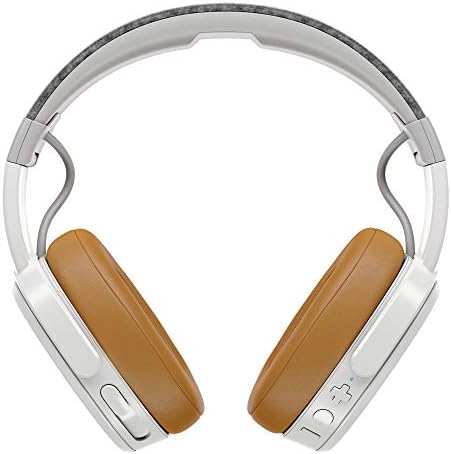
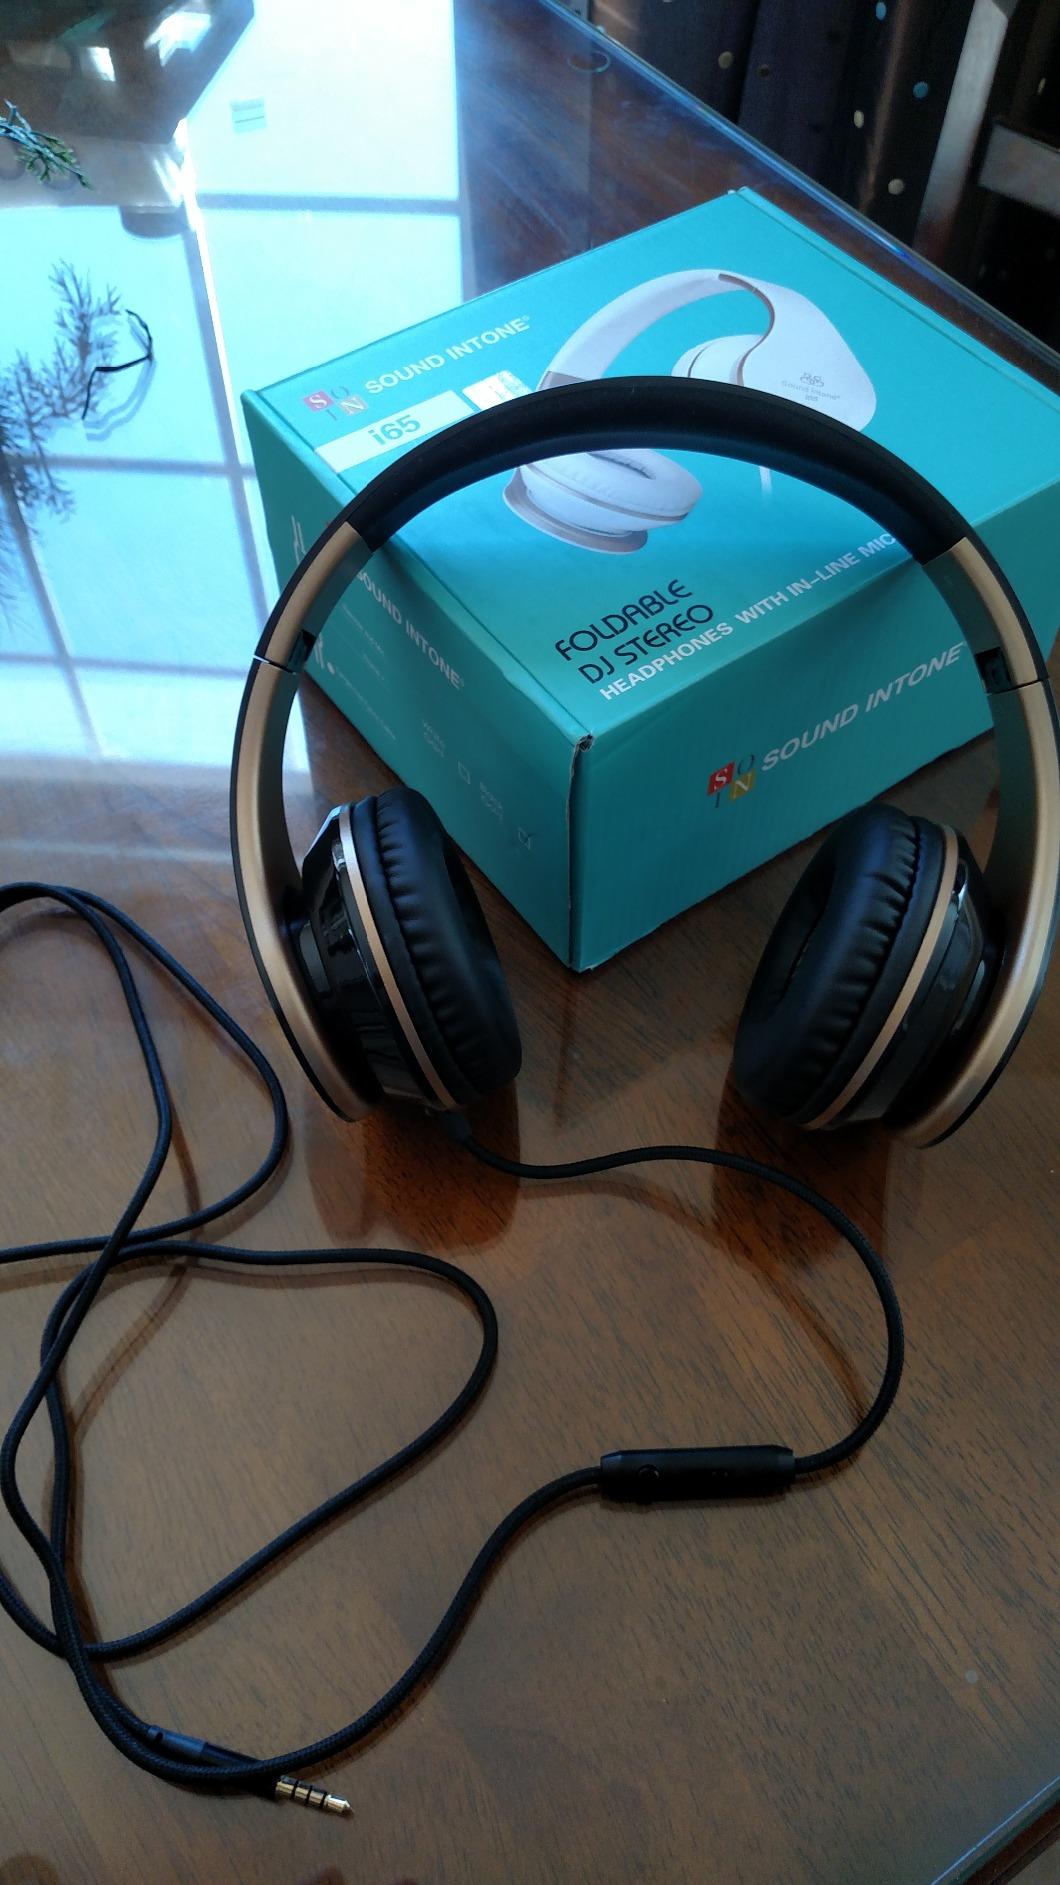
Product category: headphones
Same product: no